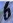
Number: 6